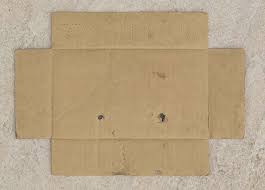
Waste category: cardboard